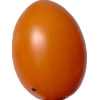
Label: tomato_cherry_orange